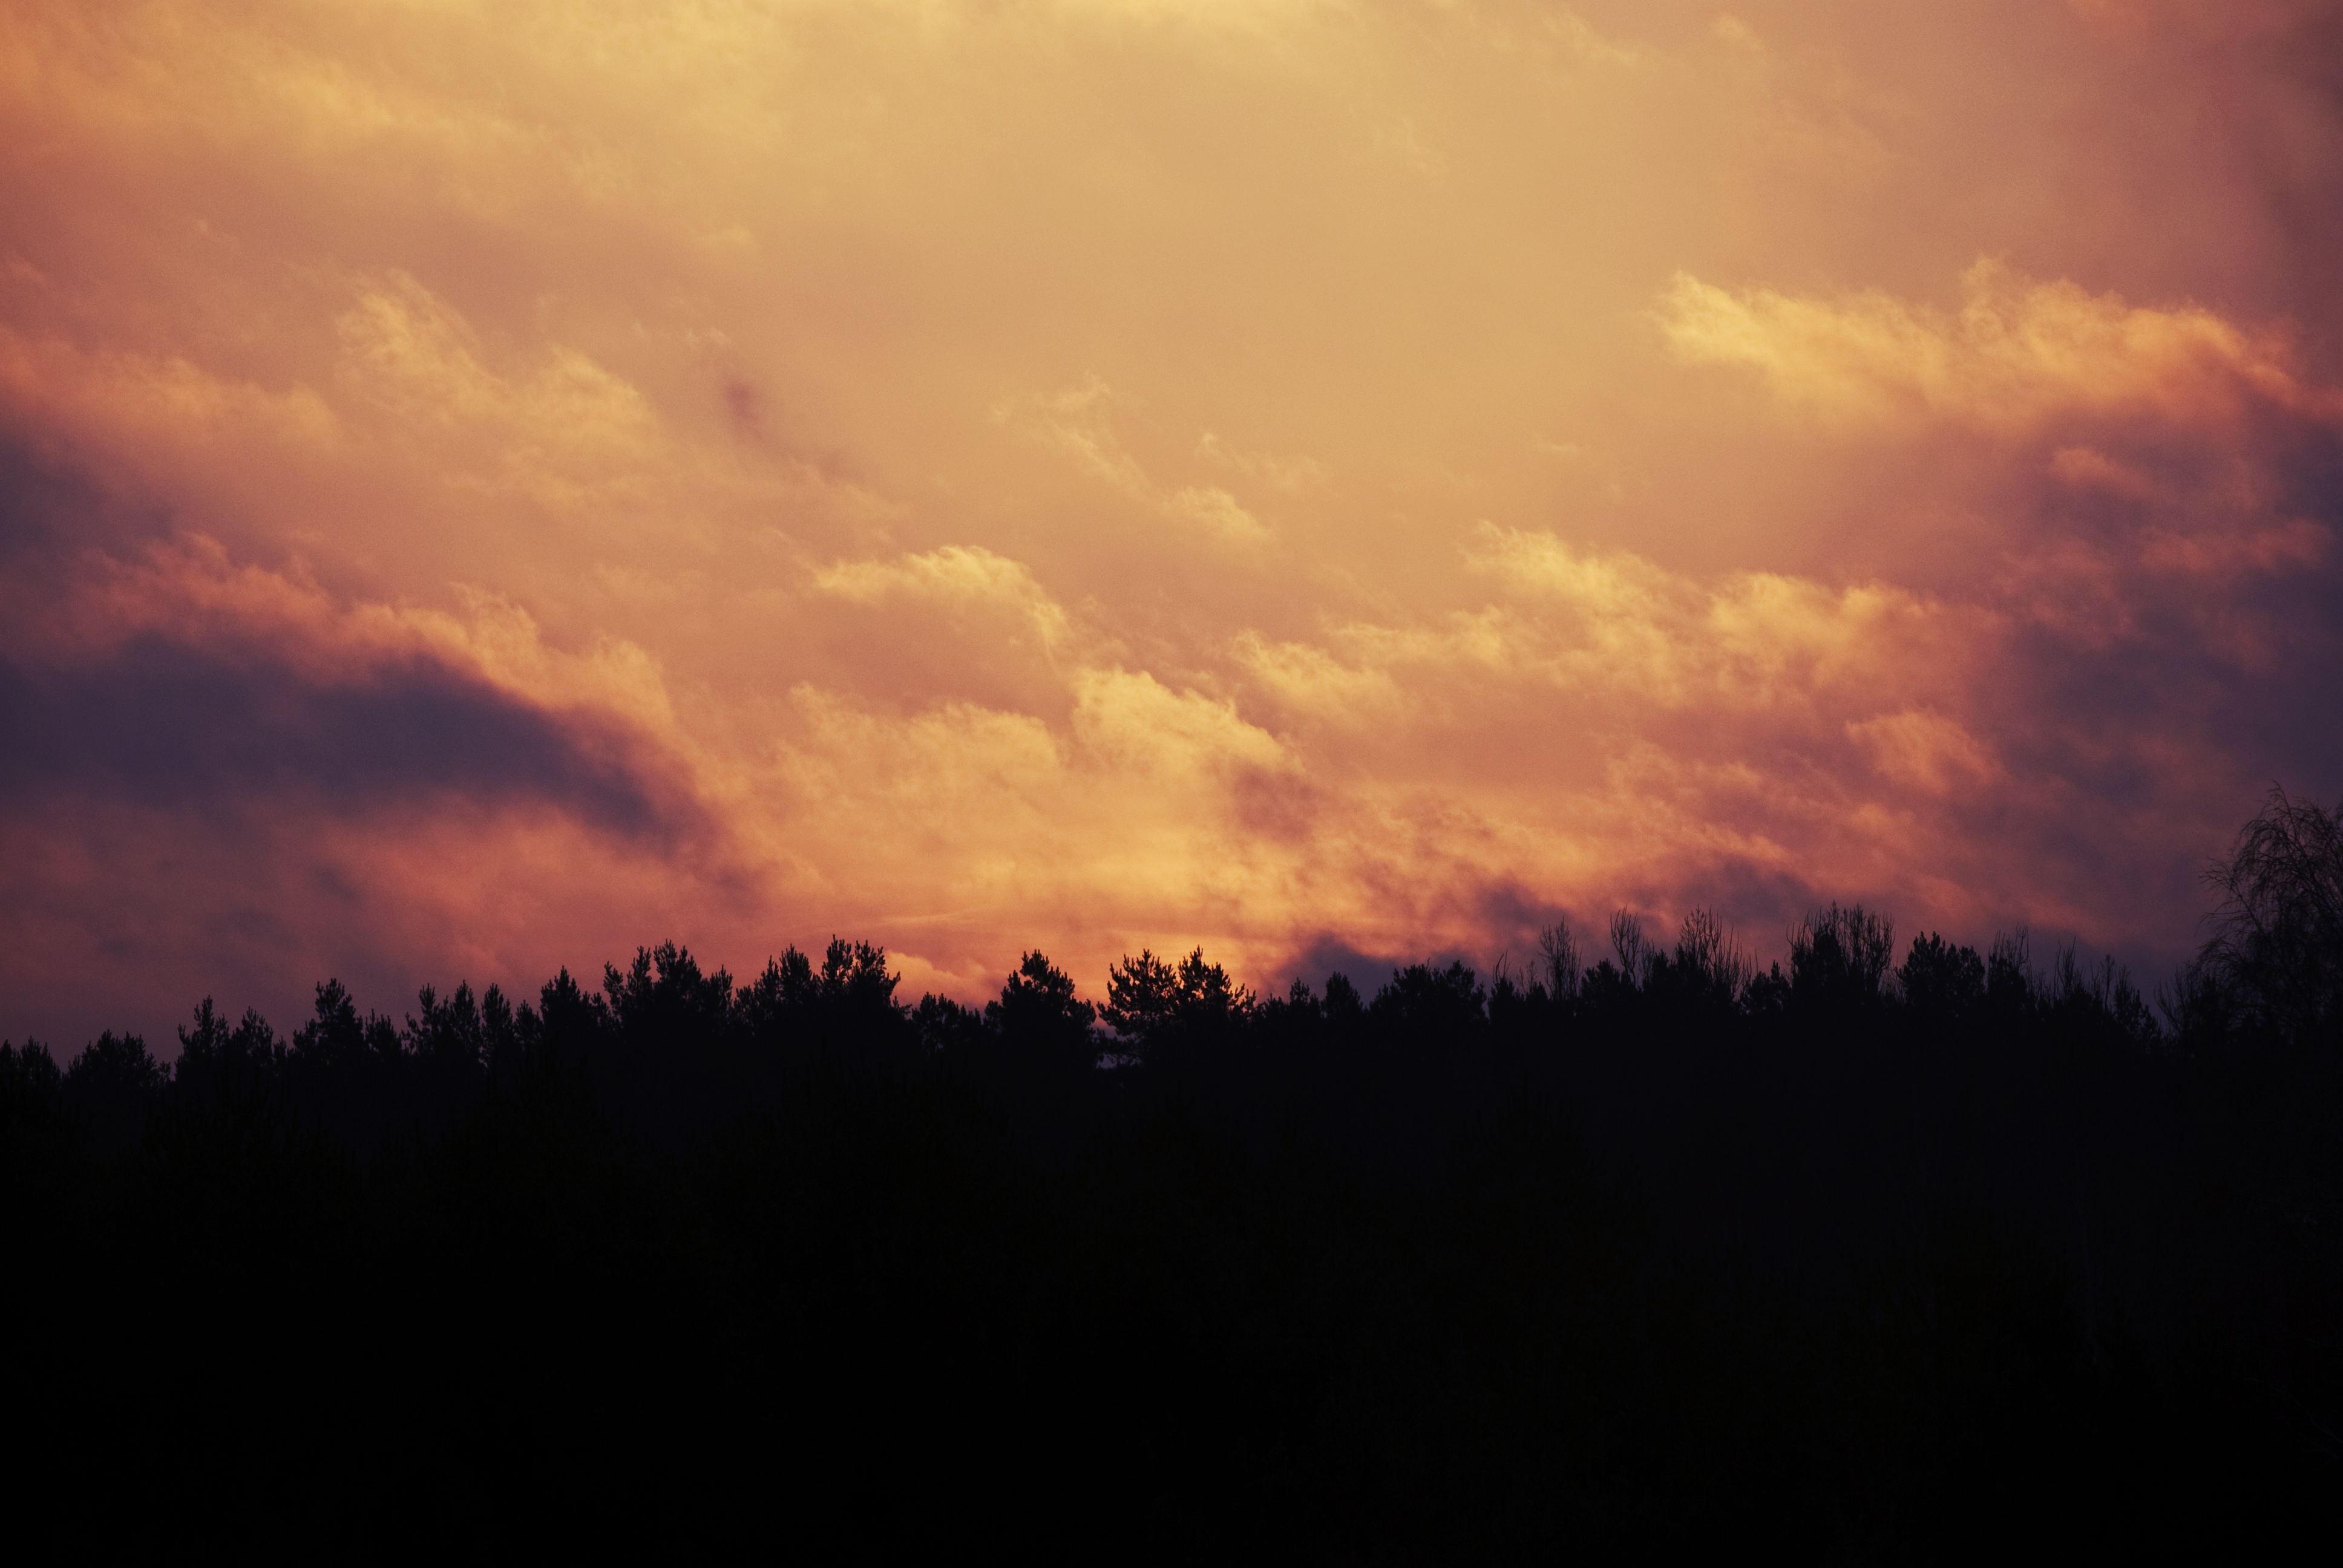
nature, silhouette, cloud, sky, sunrise, sunset, sunlight, morning, dawn, atmosphere, dusk, evening, darkness, trees, clouds, afterglow, meteorological phenomenon, atmospheric phenomenon, red sky at morning